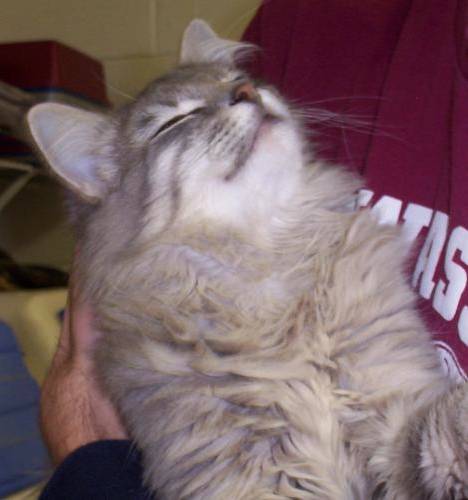
Label: cat